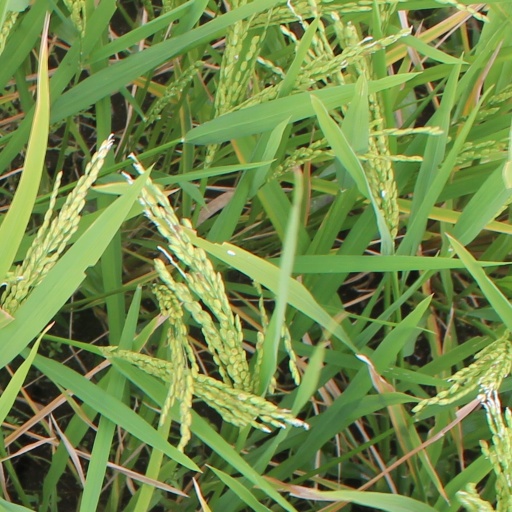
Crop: rice